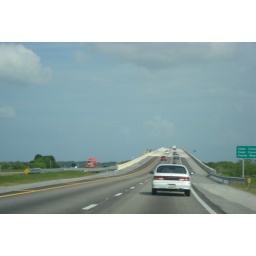
A big ass bridge over some body of water on the way to Cocoa Beach.